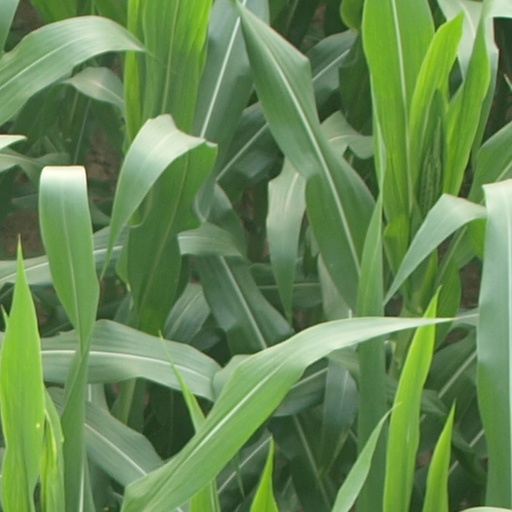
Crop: maize; corn